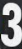
Number: 3